The Duplex (film)

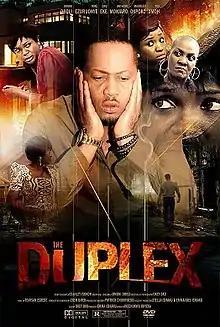
Theatrical release poster

The Duplex is a 2015 Nigerian supernatural thriller film produced by Emma Isikaku and directed by Ikechukwu Onyeka. It stars Omoni Oboli, Mike Ezuruonye, Uru Eke and Anthony Monjaro.